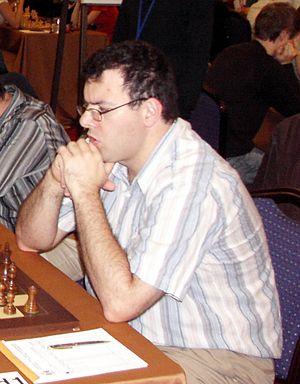
Emil Sutovsky est un grand maître international d'échecs israélien. C'est l'un des nombreux grands maîtres nés dans la ville de Bakou, en Union soviétique, comme Garry Kasparov, Teimour Radjabov et Vladimir Akopian.